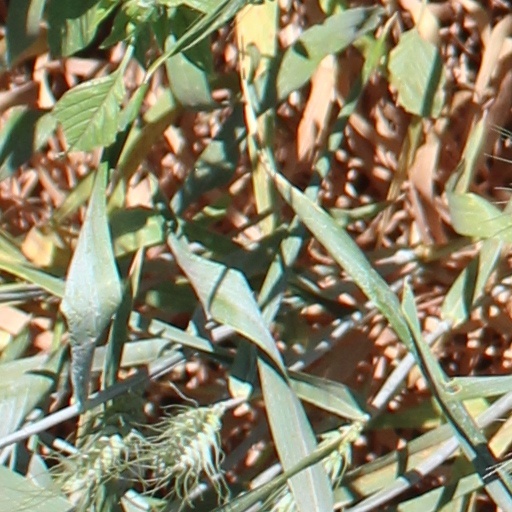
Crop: wheat